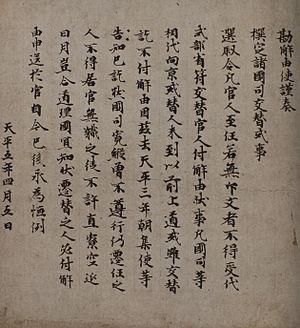
Le terme « Trésor national » est utilisé depuis 1897 pour désigner les biens les plus précieux du patrimoine culturel du Japon